Flashrom (utility)

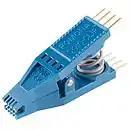
Pomona 5250 SOIC-8 clip, commonly used to attach to SOIC-8 chips for flashing

Support for programmers include the Bus Pirate and the Raspberry Pi.